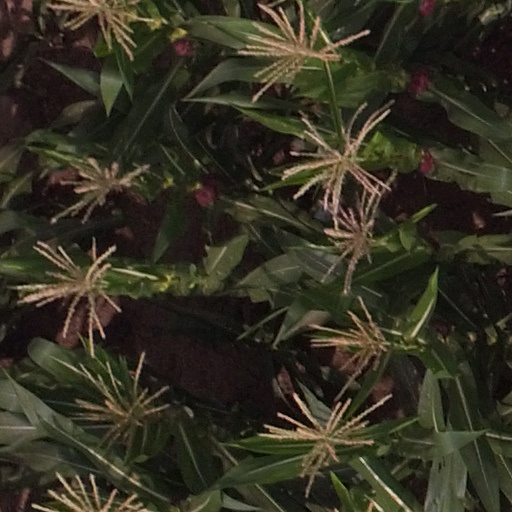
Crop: maize; corn